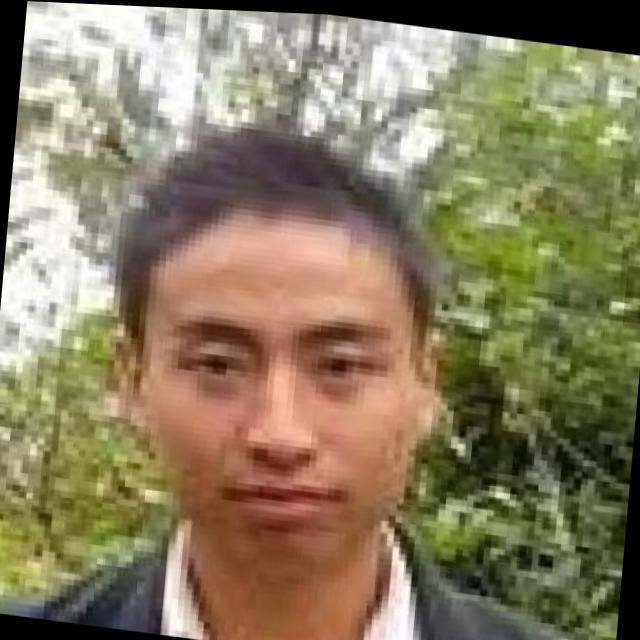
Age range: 21-44